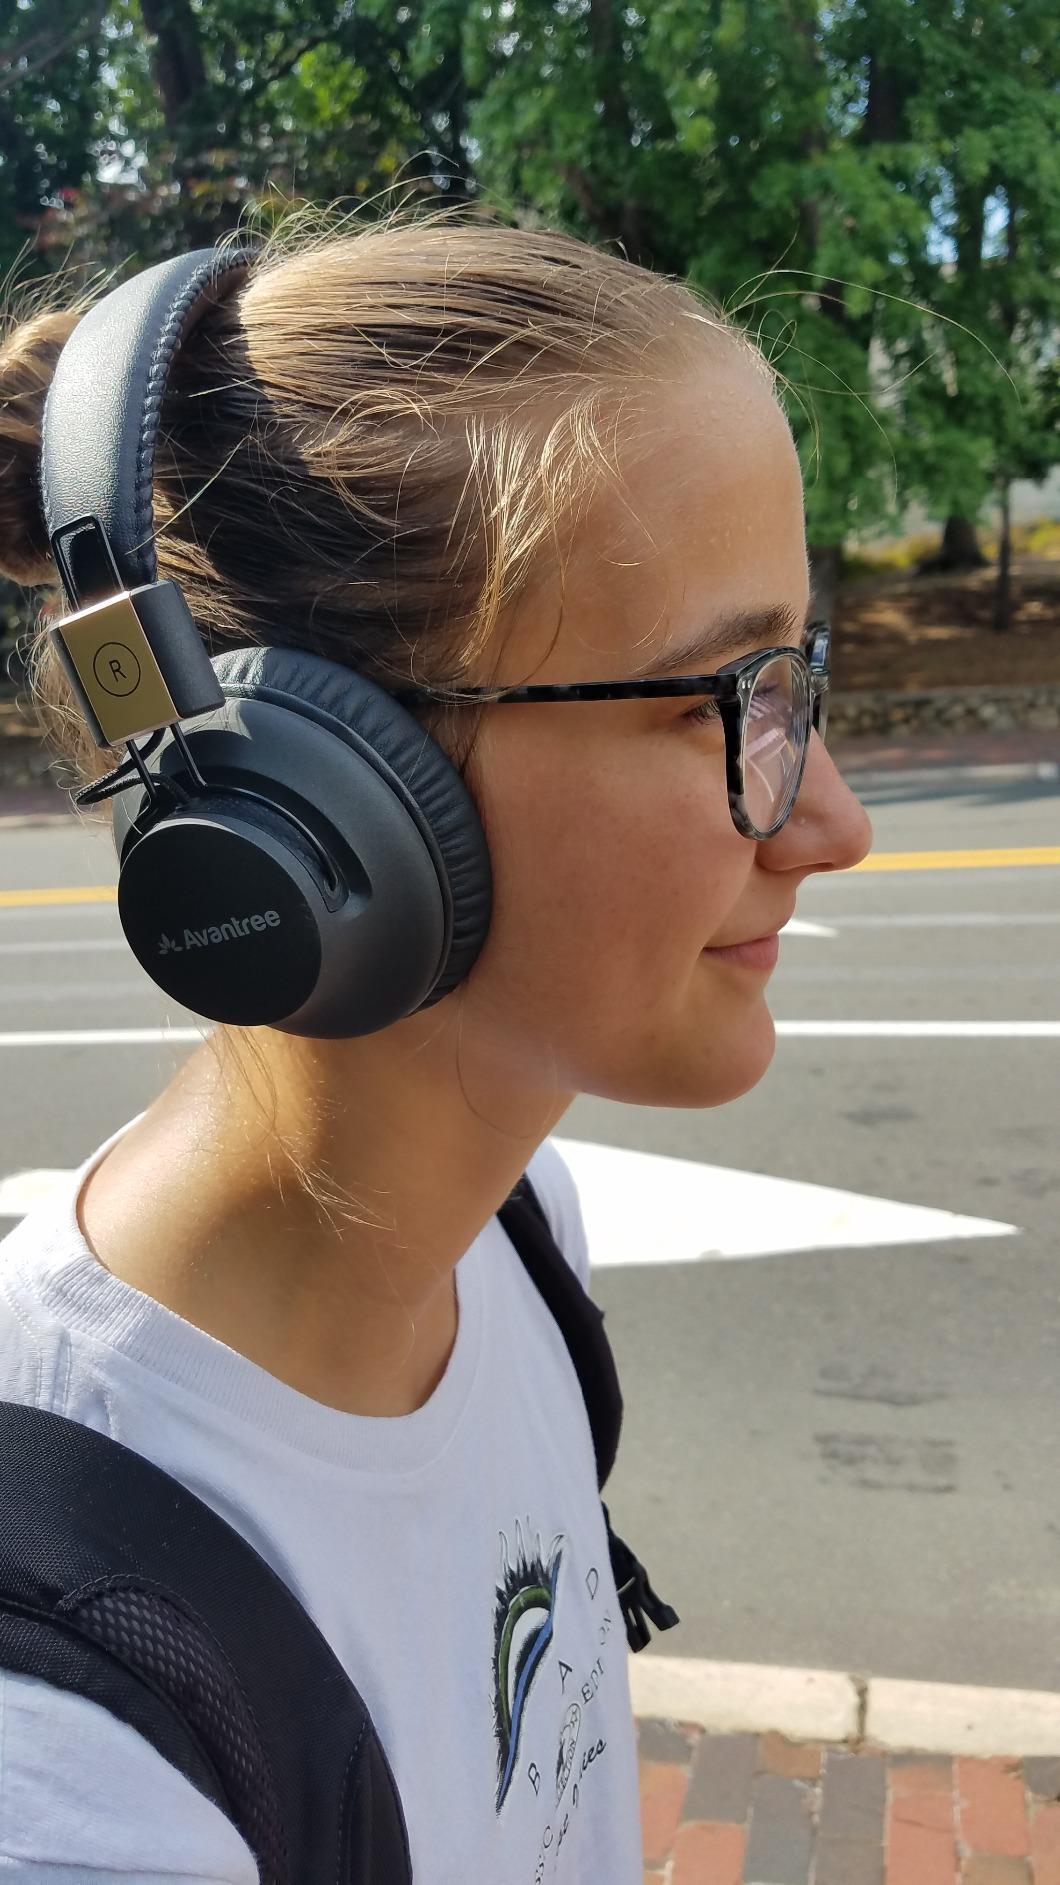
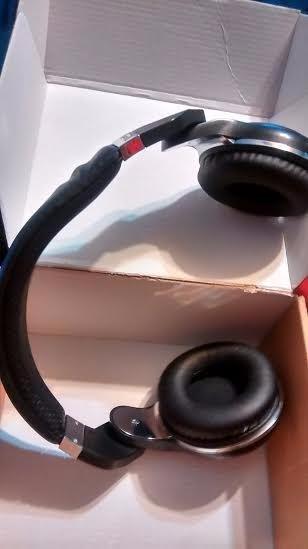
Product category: headphones
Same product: no